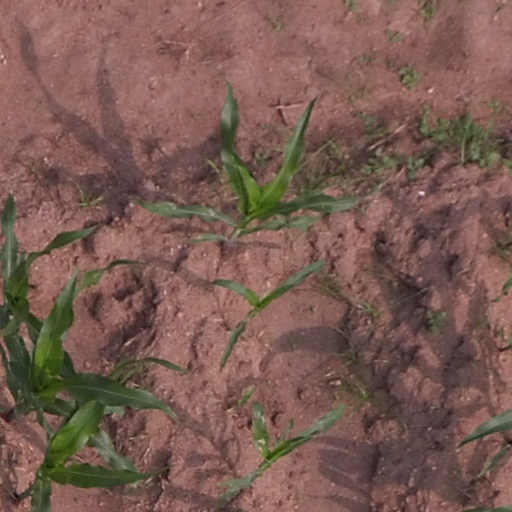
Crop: maize; corn